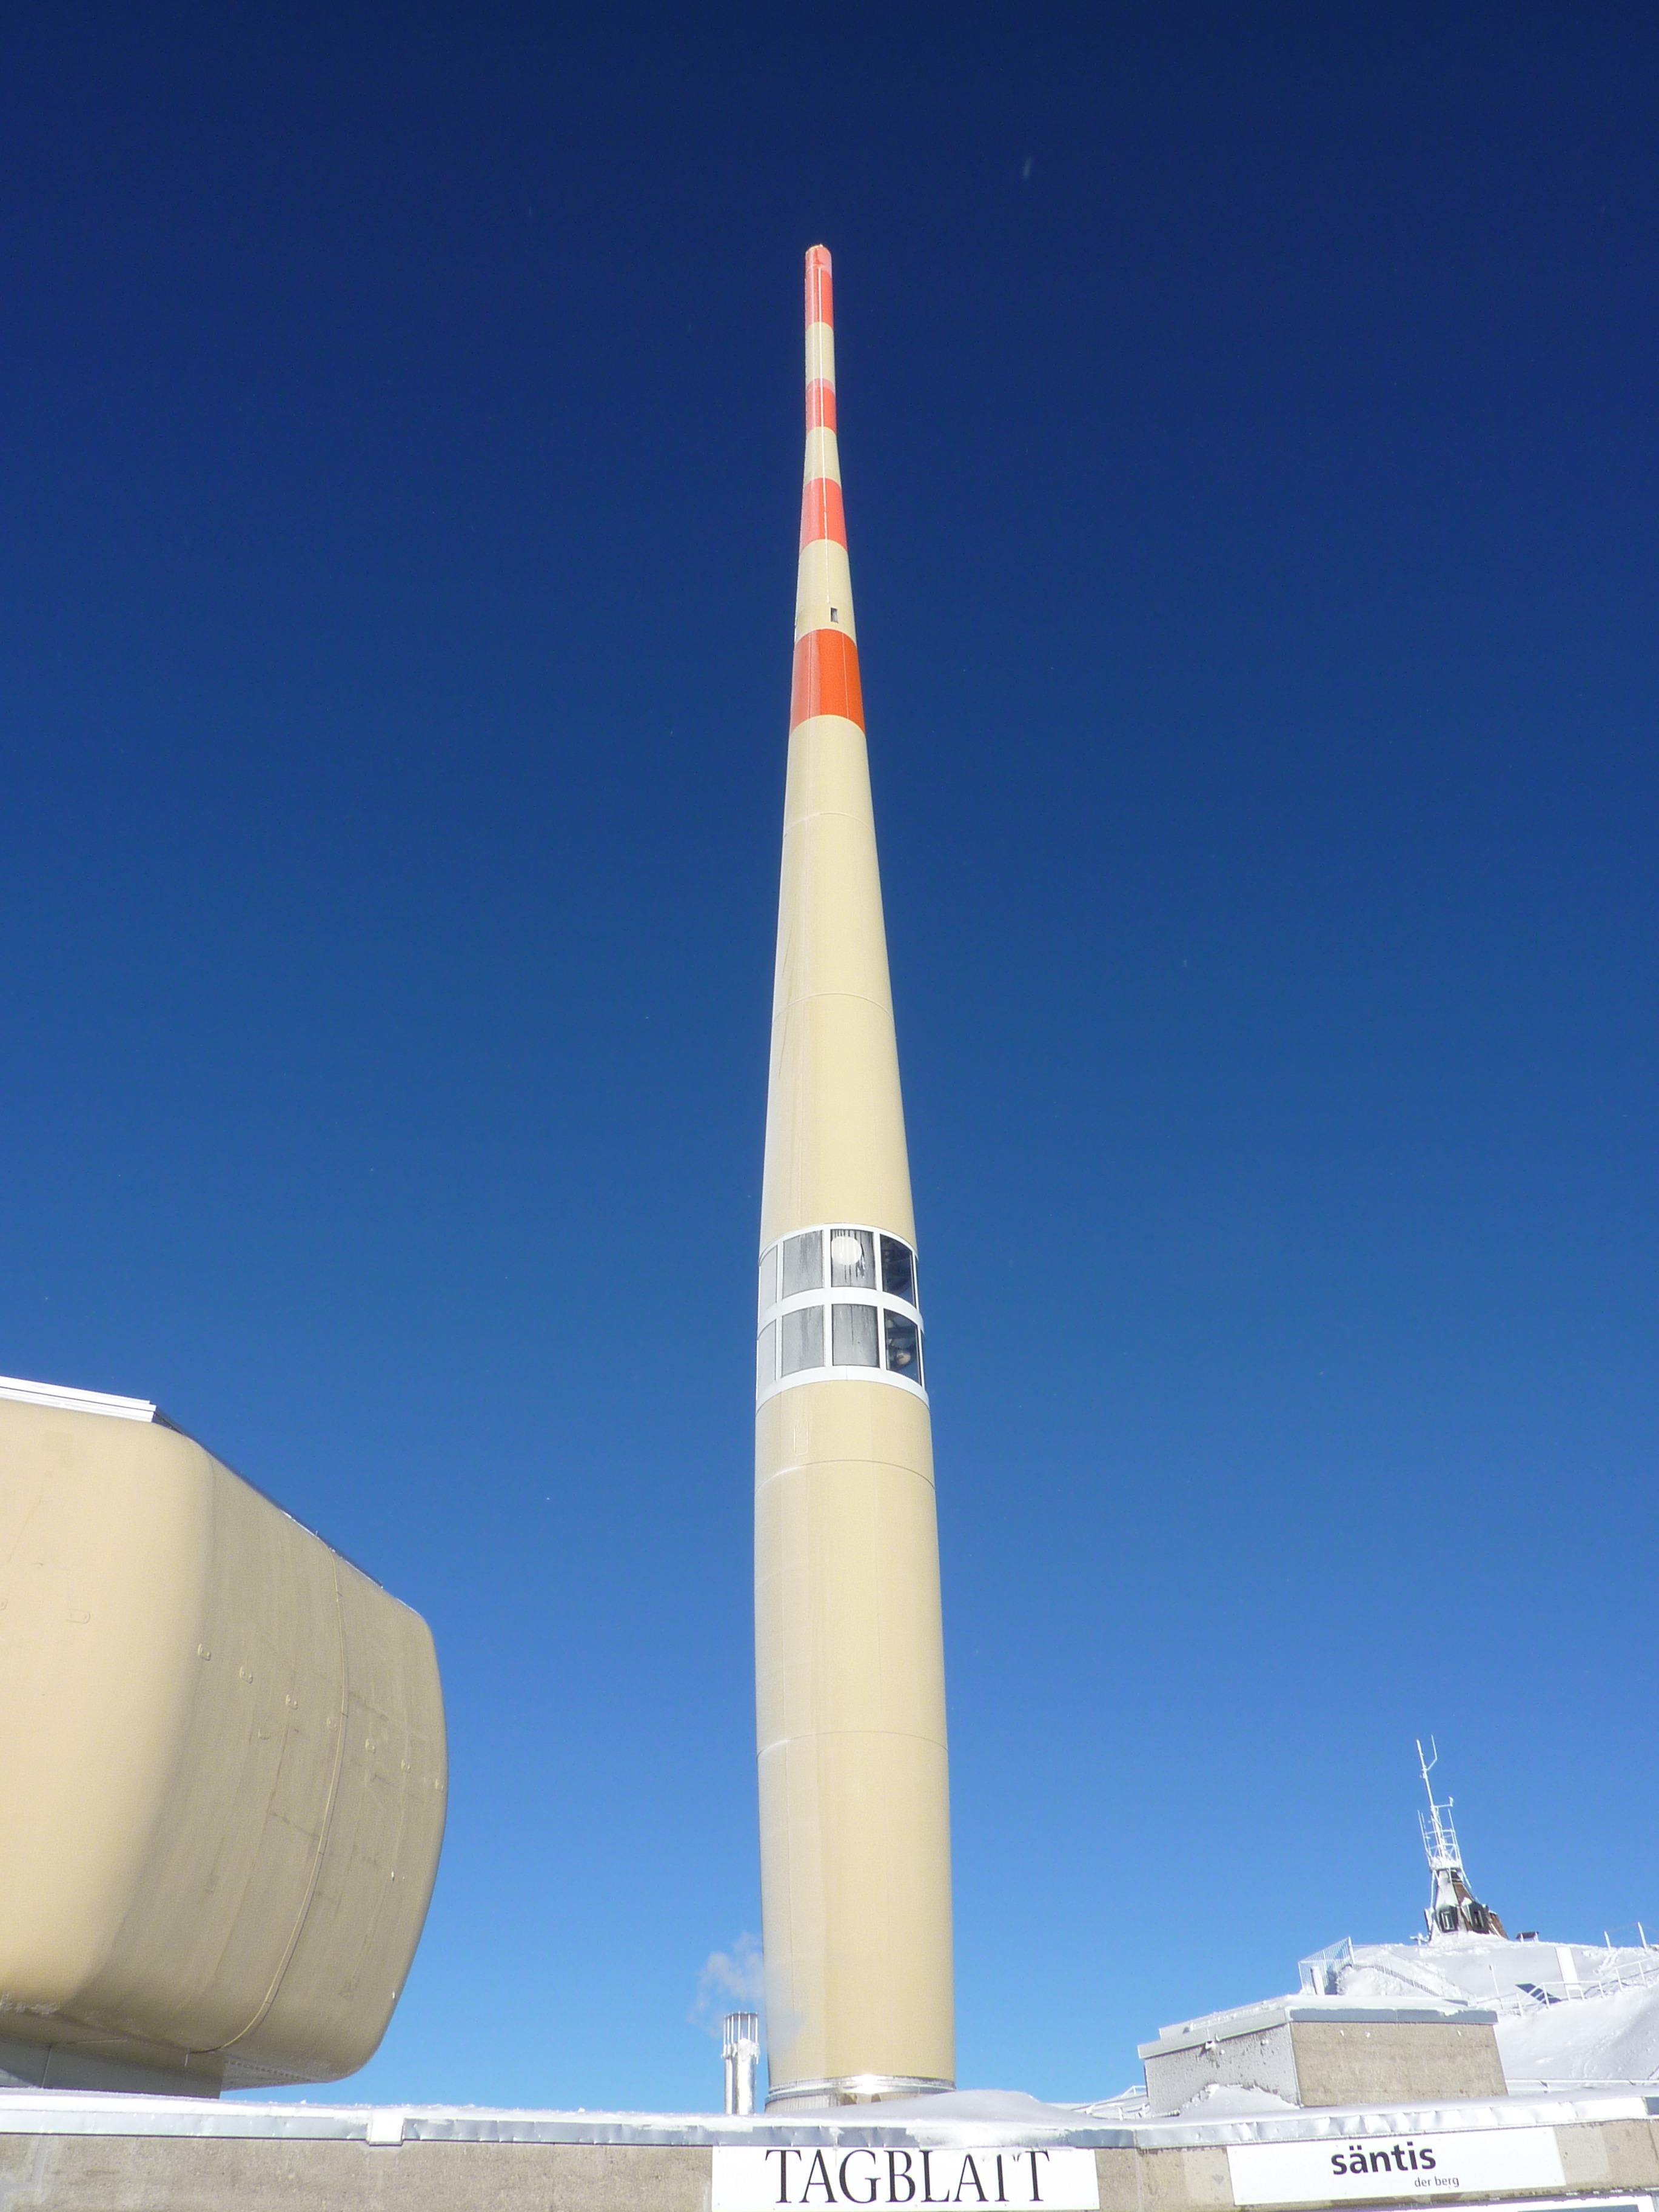
sky, aircraft, vehicle, blue, rocket, switzerland, delivery, antennas, spacecraft, space shuttle, telecommunications masts, cell towers, missile, s ntis